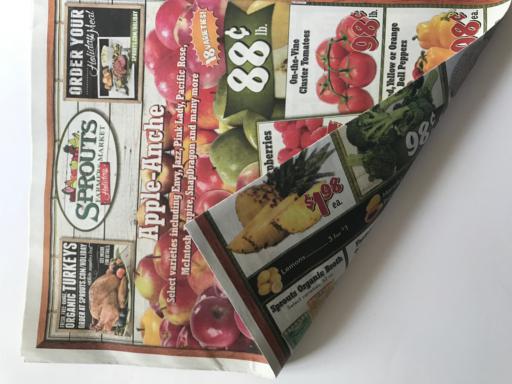
Waste category: paper